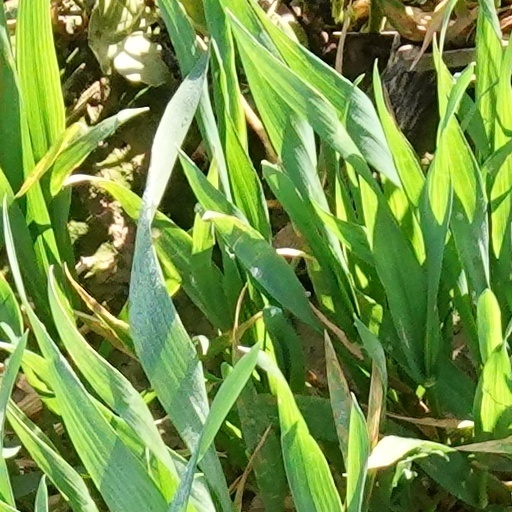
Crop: wheat